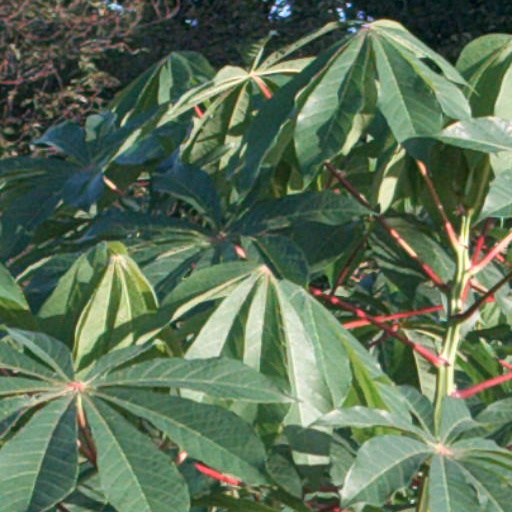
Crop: cassava